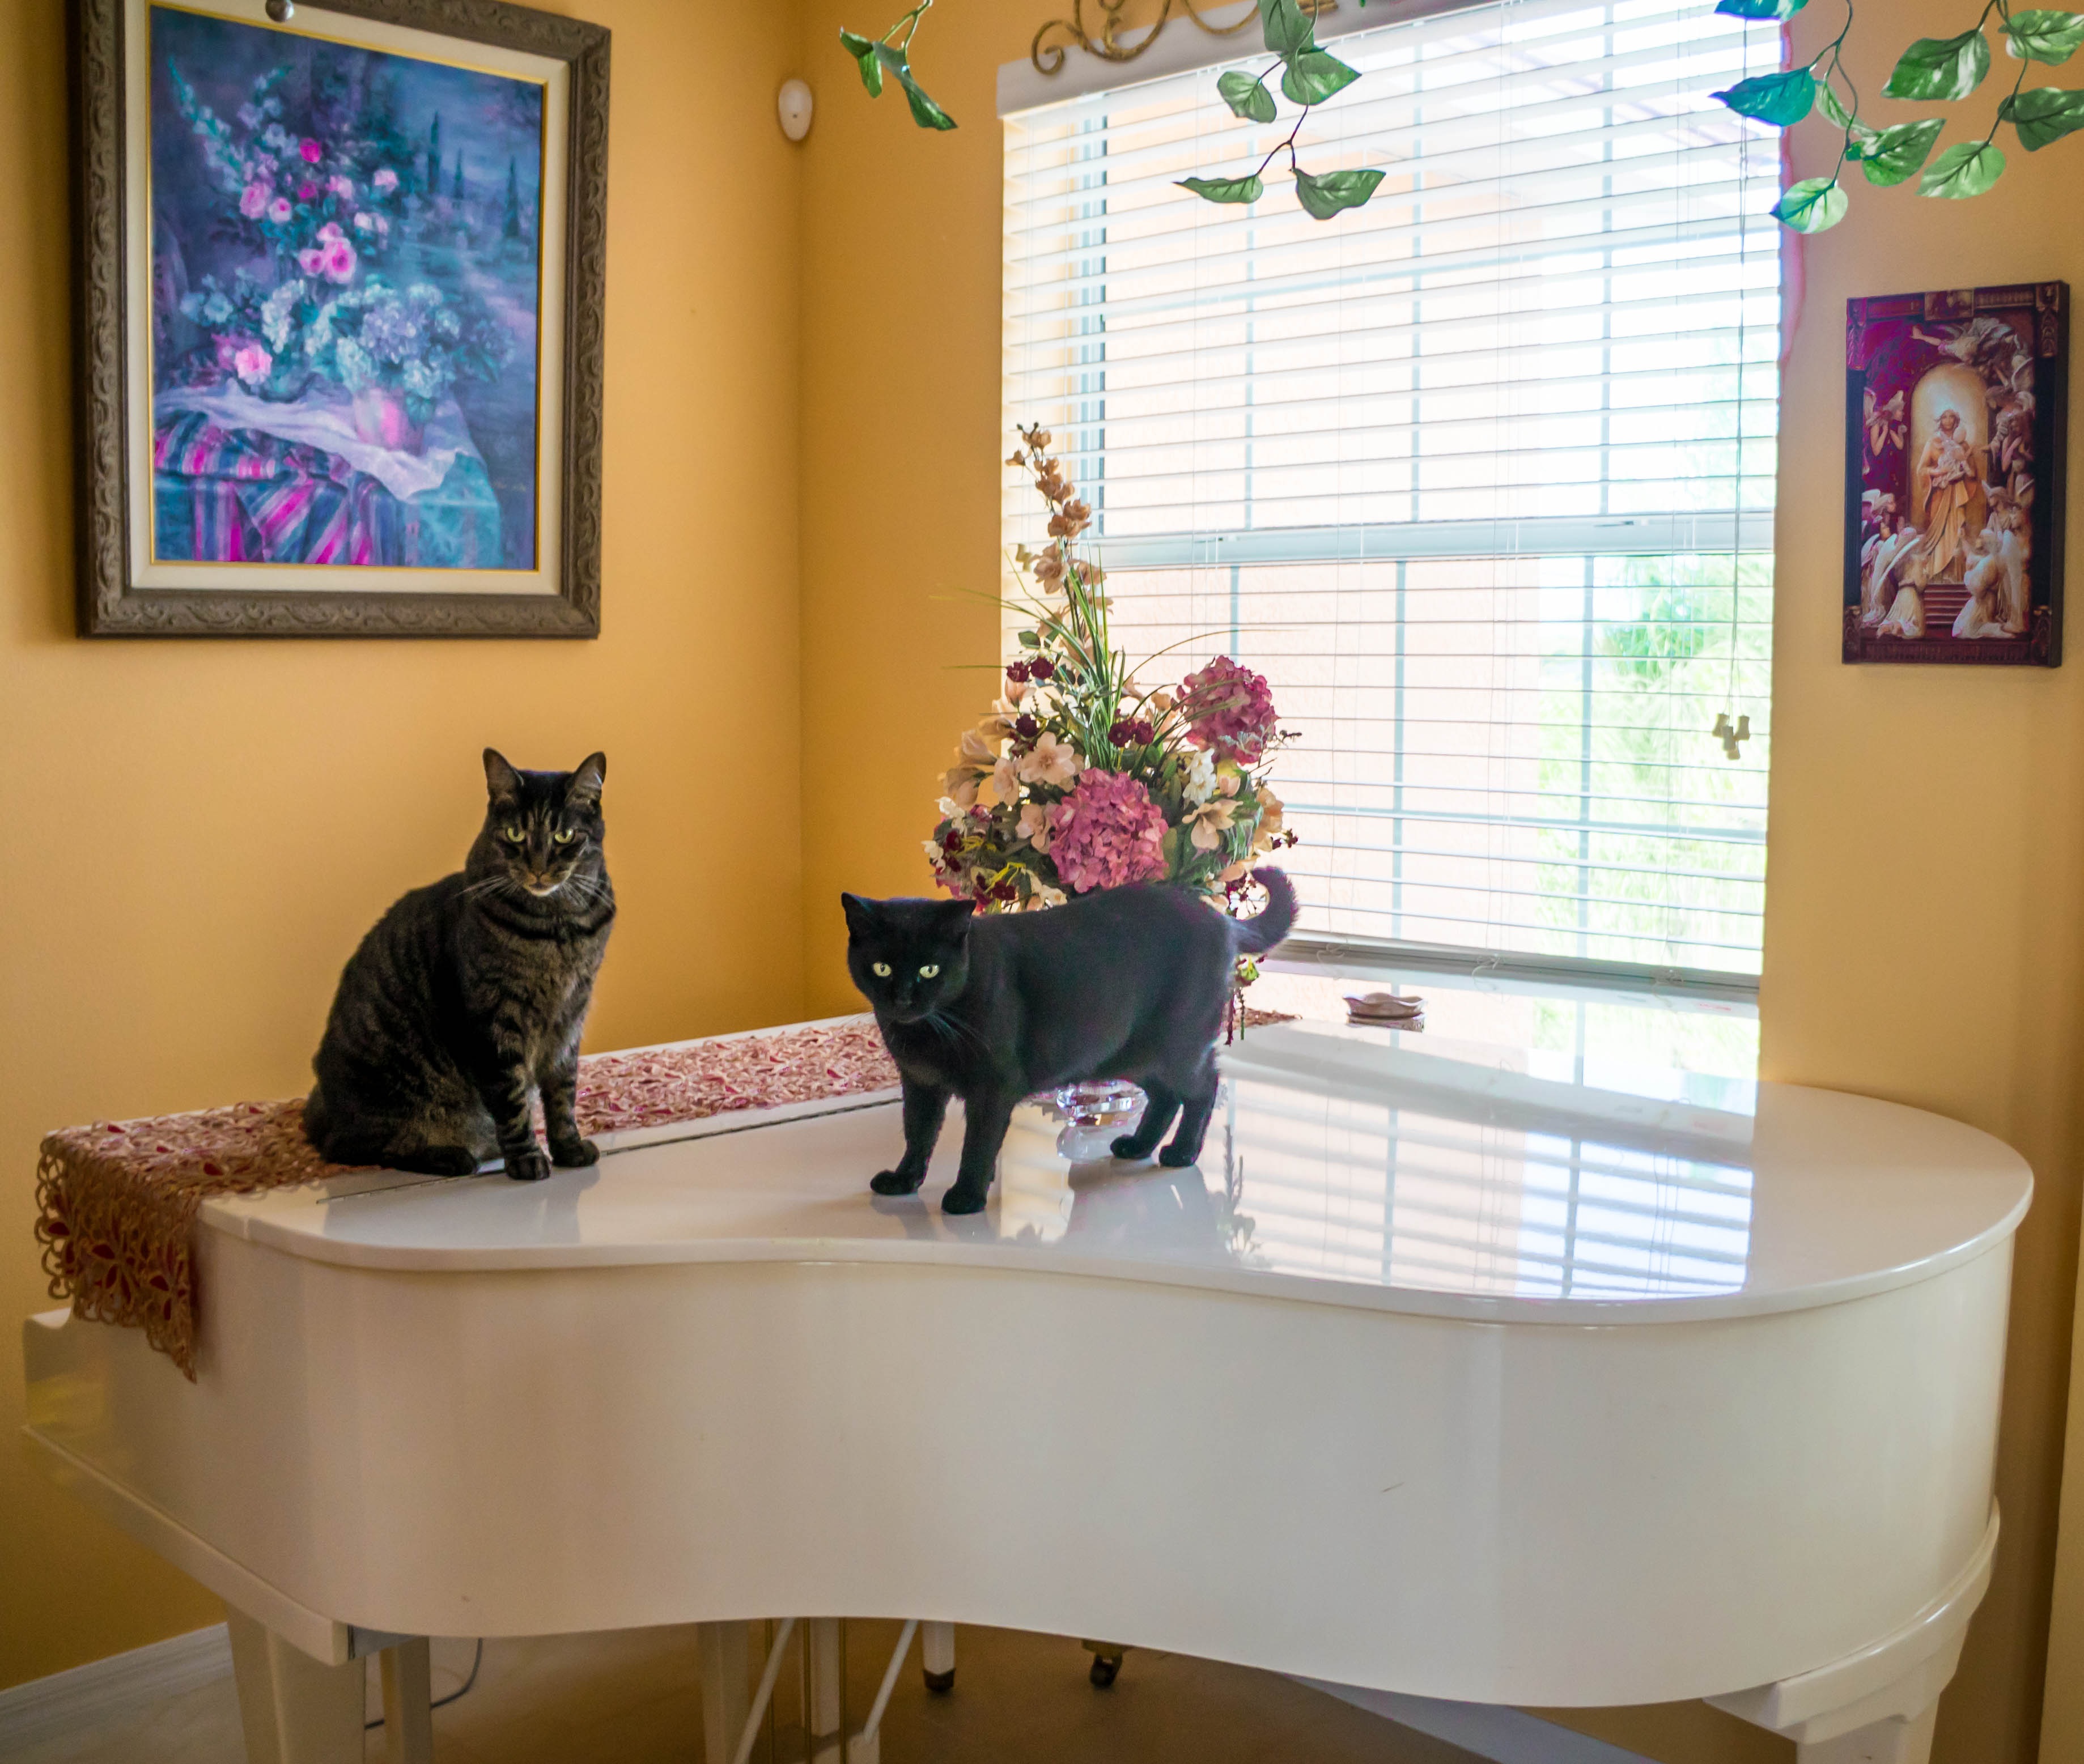
white, vintage, interior, window, home, animal, cute, pet, portrait, young, kitten, instrument, piano, feline, living room, black, room, interior design, cats, art, indoors, design, beautiful, domestic, pussycat, dining room, window covering